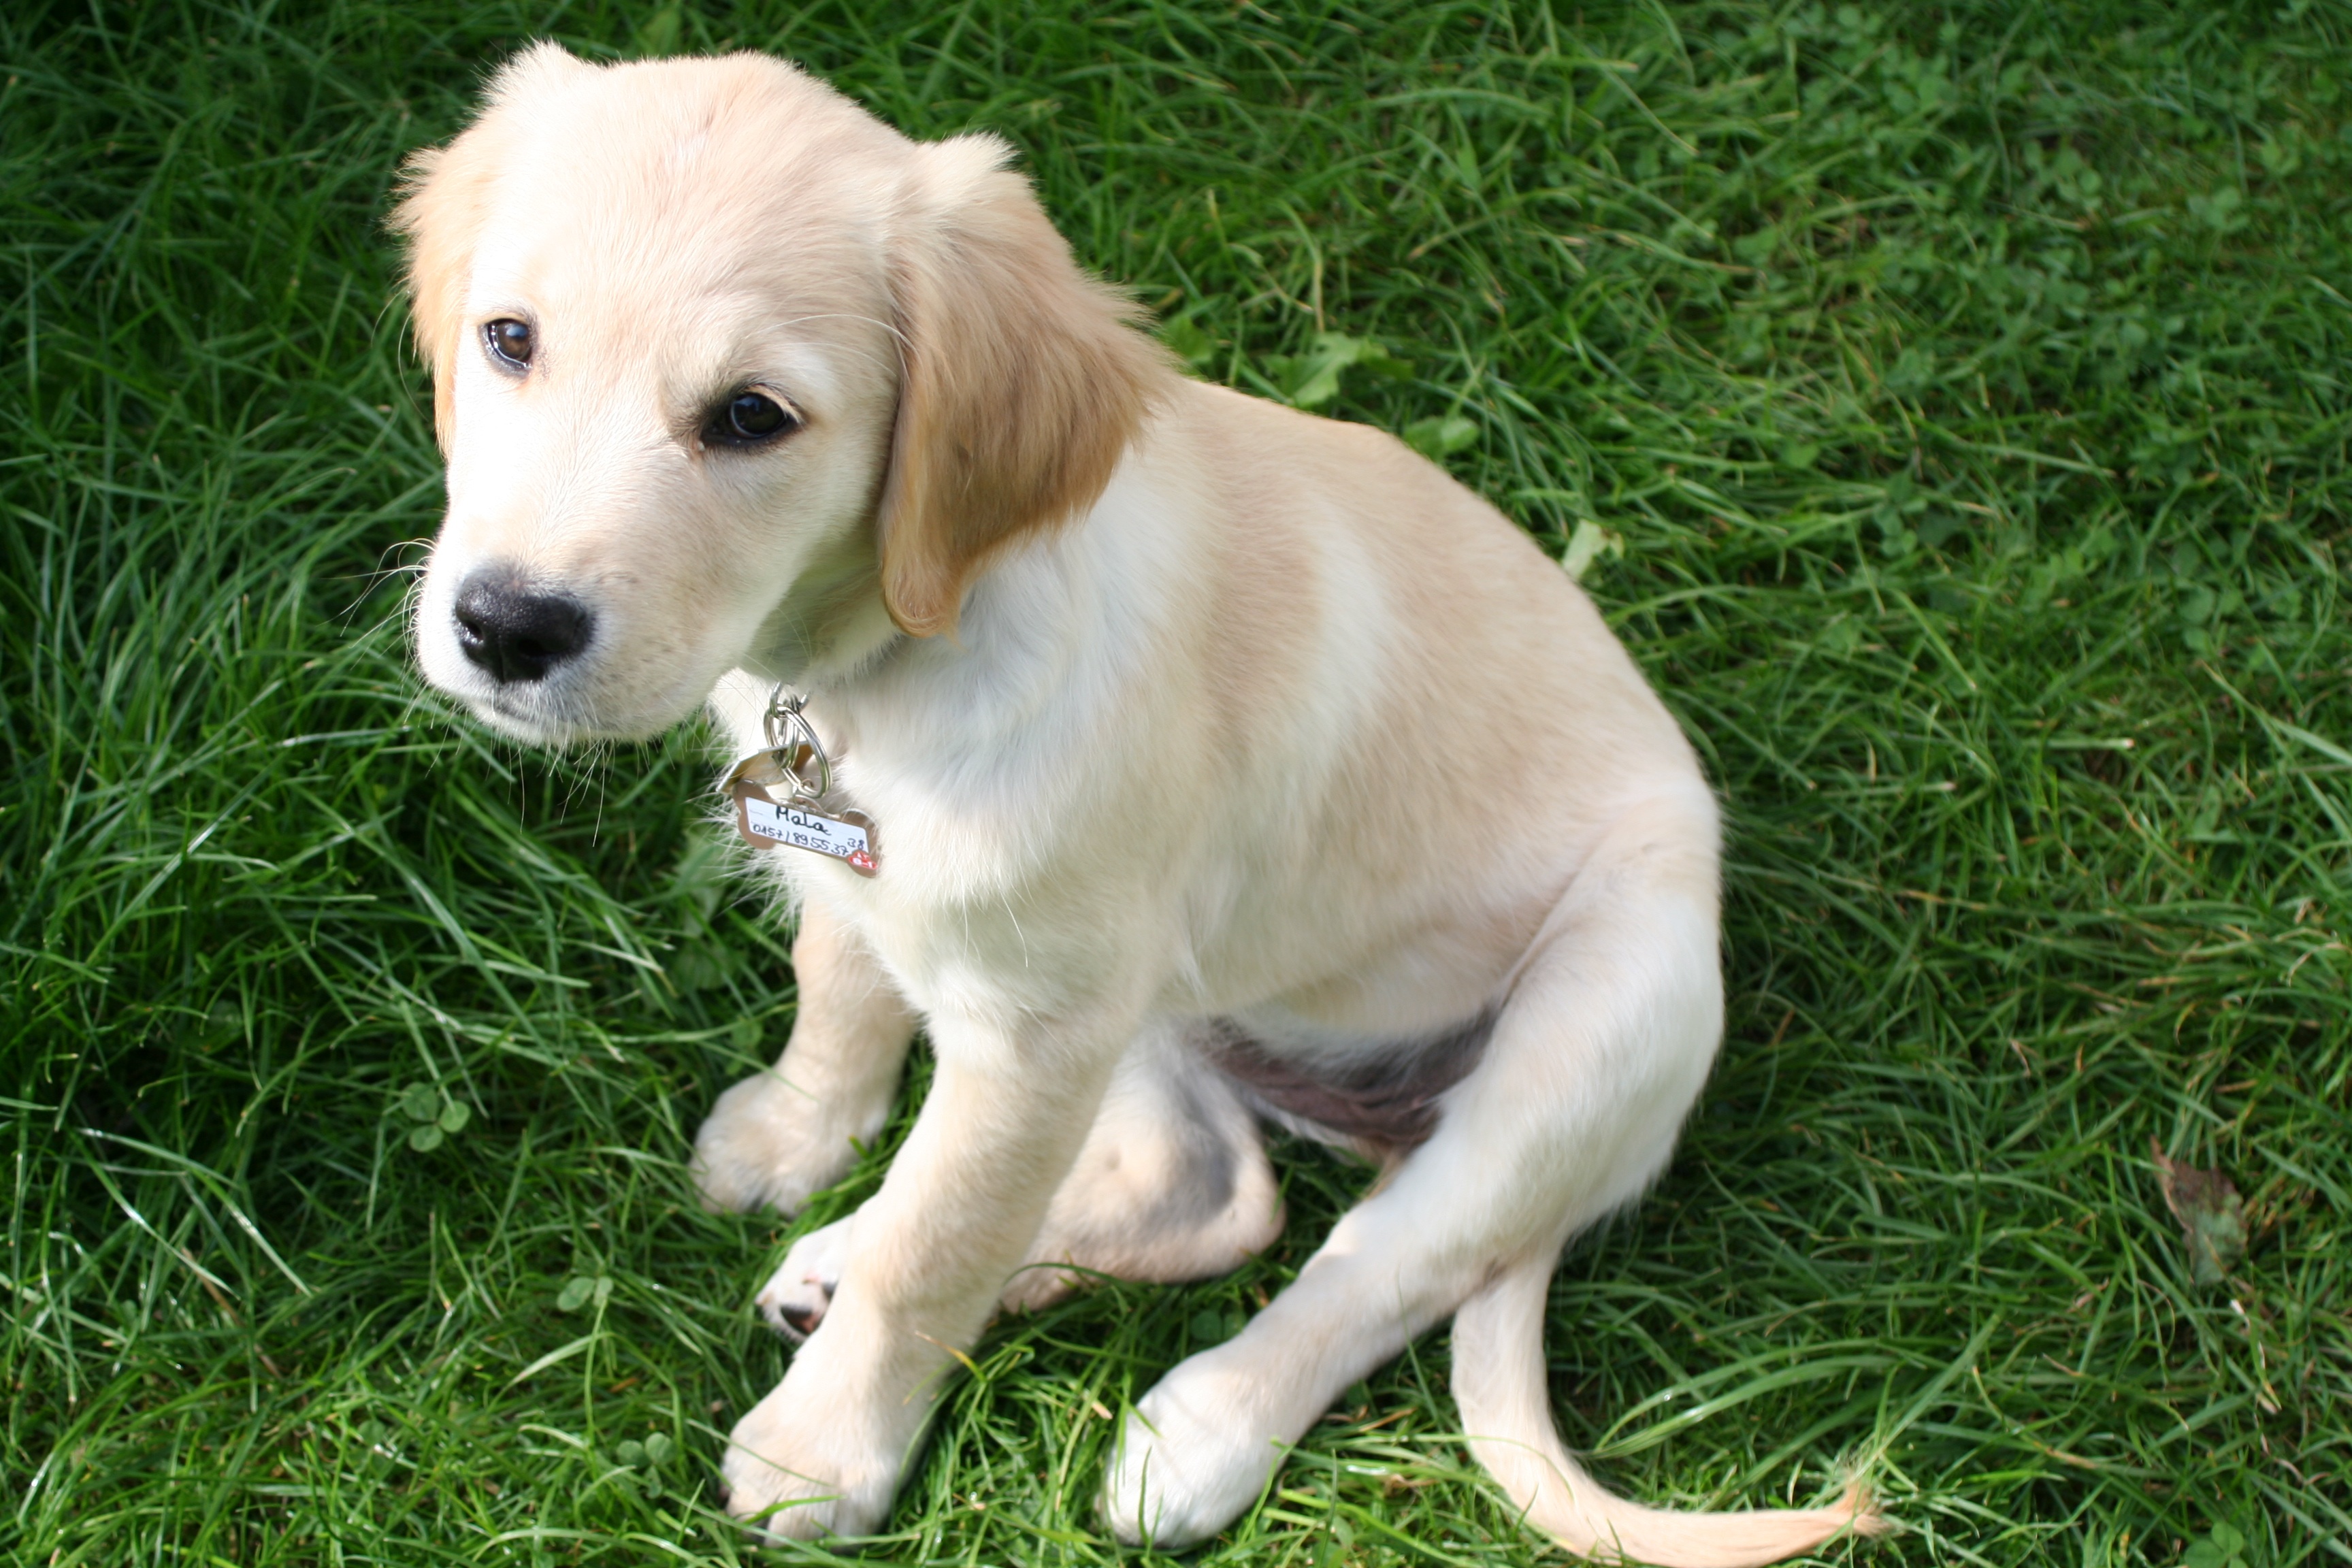
puppy, dog, mammal, golden retriever, vertebrate, labrador retriever, dog breed, retriever, dog portrait, trusting, golden retriver, dog like mammal, carnivoran